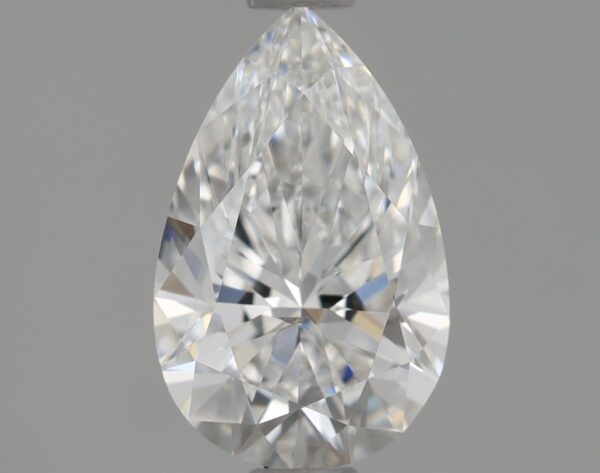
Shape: pear
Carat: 0.9
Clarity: SI1
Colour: E
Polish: EX
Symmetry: EX
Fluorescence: NONE
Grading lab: IGI
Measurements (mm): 8.47 x 5.35 x 3.39